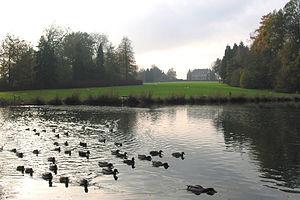
La Hulpe (Belgique), l'étang De la Longue Queue et le château Solvay.
La Hulpe est une commune francophone de Belgique située en Région wallonne dans la province du Brabant wallon, à une vingtaine de kilomètres du centre de Bruxelles.